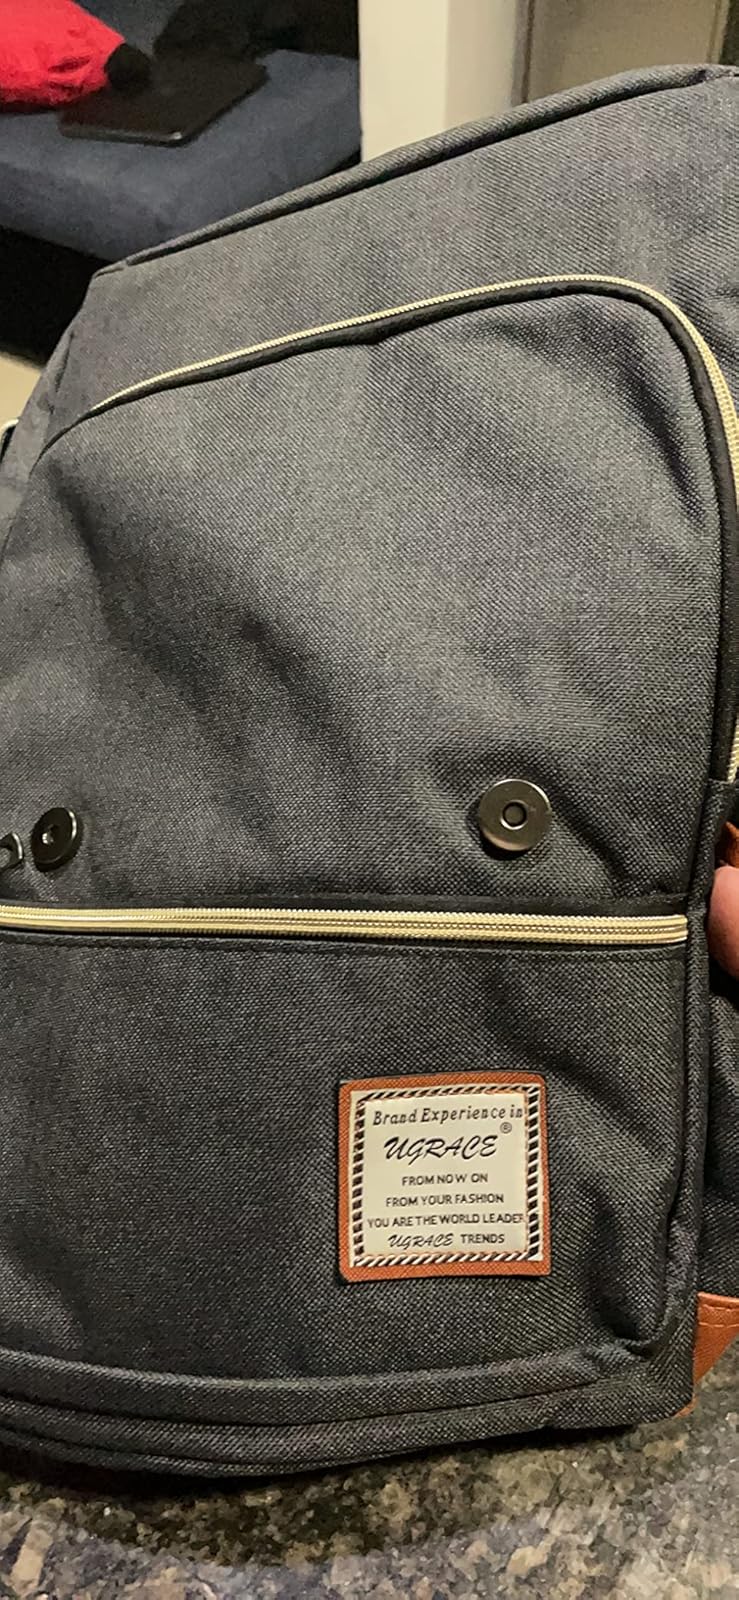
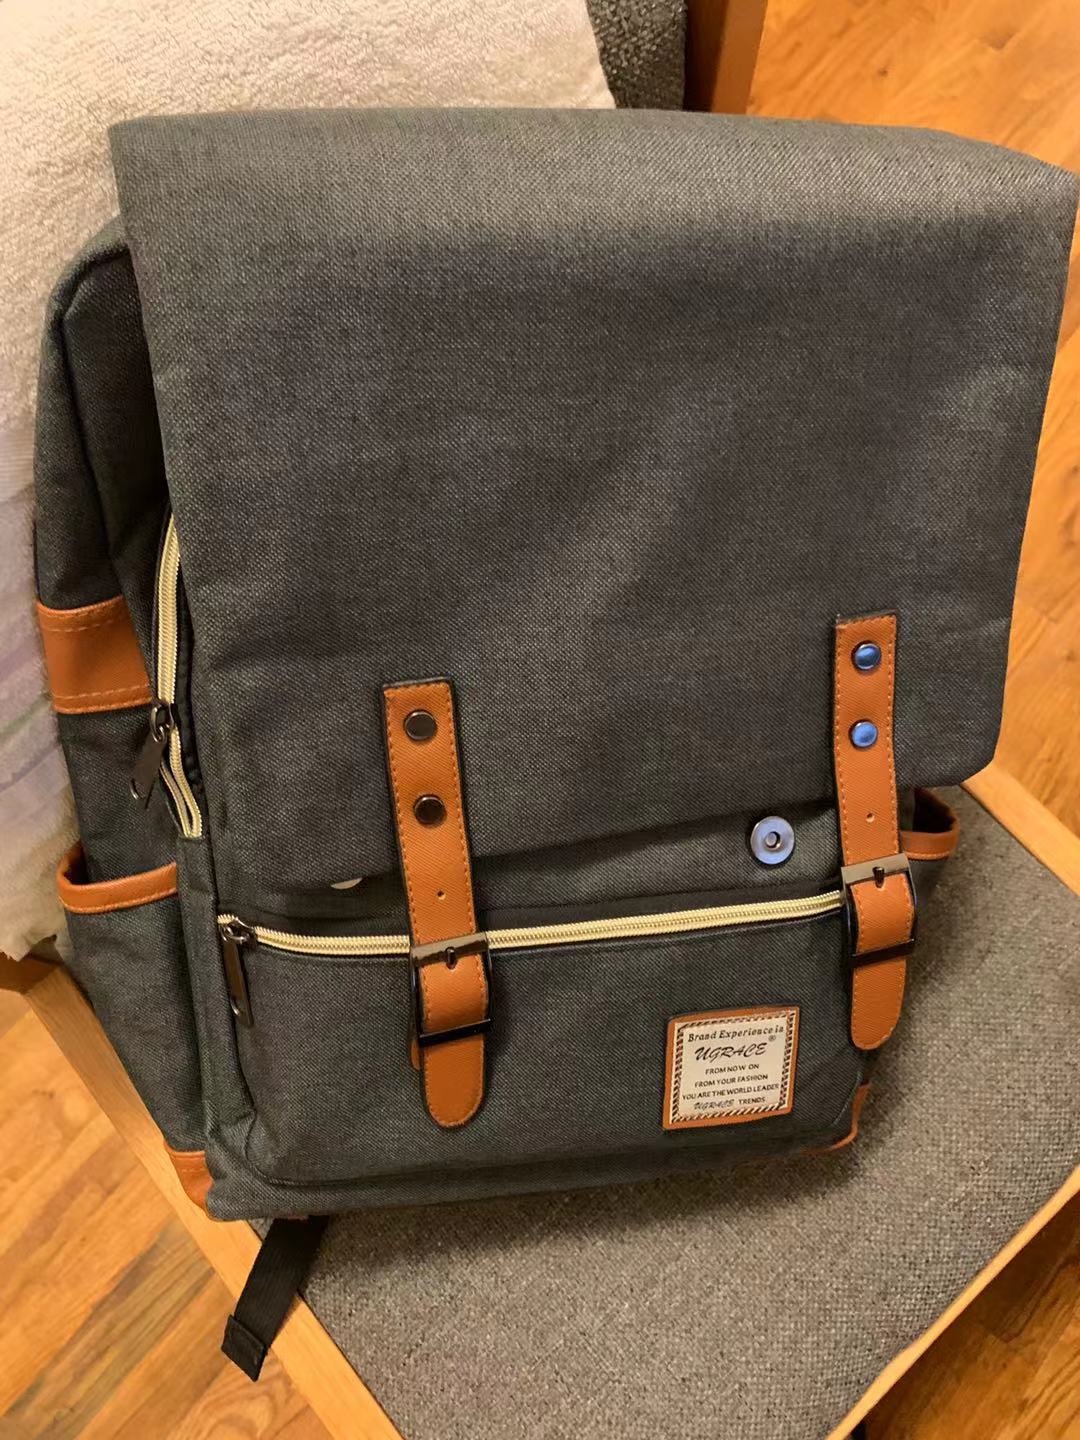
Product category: bag
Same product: yes